Southern Transport Investment Program

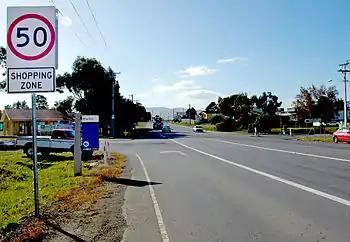
Main Road at Brighton, formerly part of the Midland Highway

During early April 2007, after a ten-year-old girl was killed on the highway, the mayors of the three southern councils proposed a 10-year upgrade of Hobart's northern approaches ending in the replacement of the Bridgewater Bridge. Southern Midlands Council Mayor Tony Bisdee estimated the staged works would cost between $250 million and $300 million and would help the South "catch up in road funding to the North and North-West of the state". Towards the end of April 2007, after five road fatalities on the highway that month the state government drafted plans for a two-lane bypass of Brighton (built over 10 years). The plan involves the following upgrades (in order of completion):